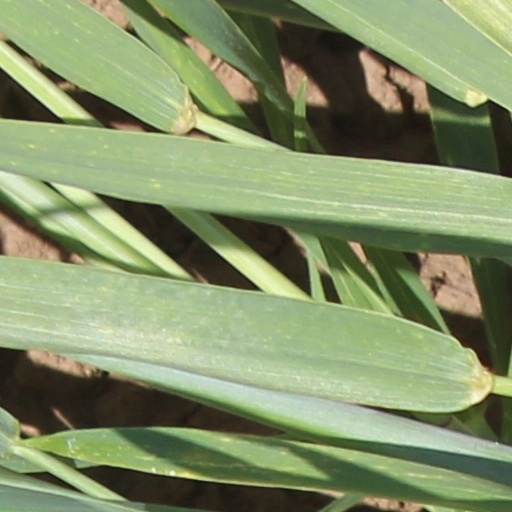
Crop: wheat